Nick Chiles

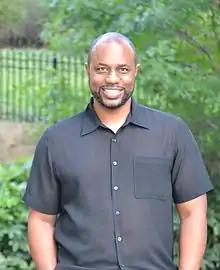

Nick Chiles (born August 7, 1965) is an American Pulitzer Prize-winning journalist and author of 23 books. He writes primarily about African-American life and culture.